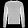
Label: Pullover